Root analogue dental implant

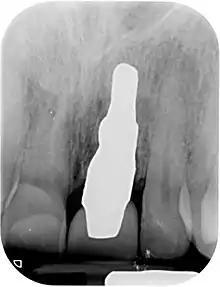
X-ray of root analogue dental implant corresponding to above surgical video

Recovery time is very fast as neither soft nor hard tissue is traumatised. Typically, even the day after implant placement there is no swelling, bruising or pain. After 8–12 weeks' healing period, the final crown may be fitted by a family dentist.